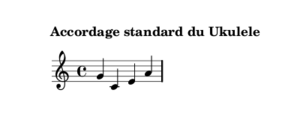
accord pour chacune des cordes du ukulélé de haut en bas, de la quatrième à la première corde.
Un ukulélé [ukulele] ou, par transposition de la prononciation anglo-américaine, /jukulele/ est un instrument à cordes pincées traditionnel hawaïen, proche du cavaquinho, instrument populaire du Portugal dont il est une adaptation.